Hans in Every Street

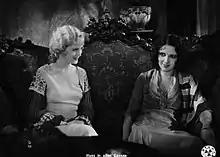
Camilla Horn and Betty Amann

Hans in Every Street is a 1930 German crime film directed by Carl Froelich and starring Hans Albers, Camilla Horn, and Betty Amann. A separate French-language version was also released.